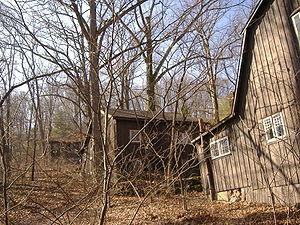
La Little Loomhouse est une maison classée depuis 1975 dans le Registre national des lieux historiquesau sud de Louisville aux États-Unis.